Headlines (1925 film)

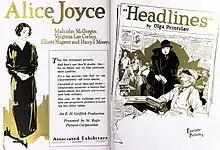
Advertisement

Headlines is a 1925 American silent adventure and crime drama film directed by Edward H. Griffith and starring Alice Joyce and Malcolm McGregor. It was distributed through Pathé Exchange.